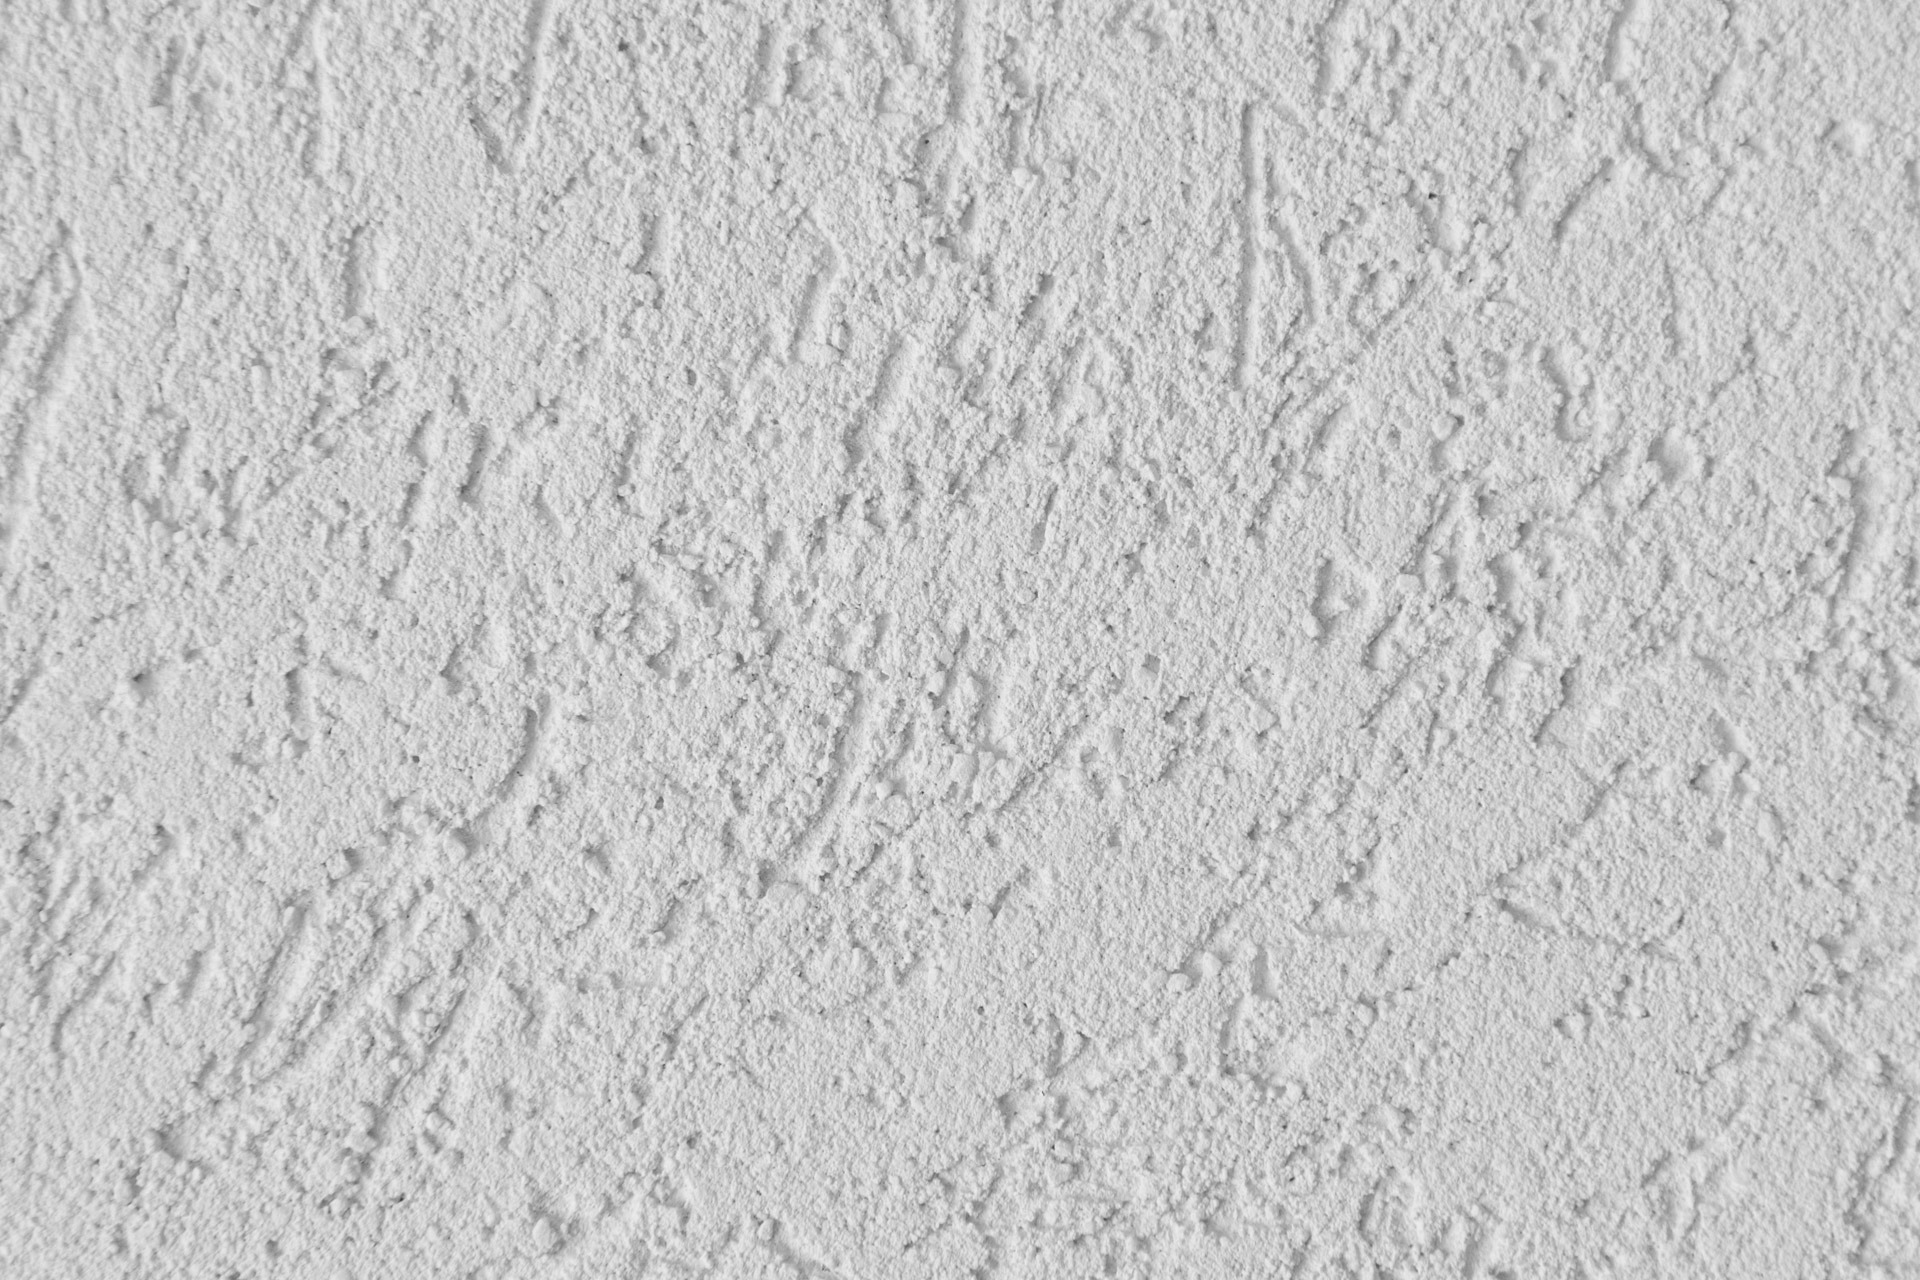
abstract, structure, white, texture, floor, wall, asphalt, pattern, soil, facade, tile, grunge, rough, material, surface, background, wallpaper, detail, backdrop, stucco, plaster, flooring, laminate flooring